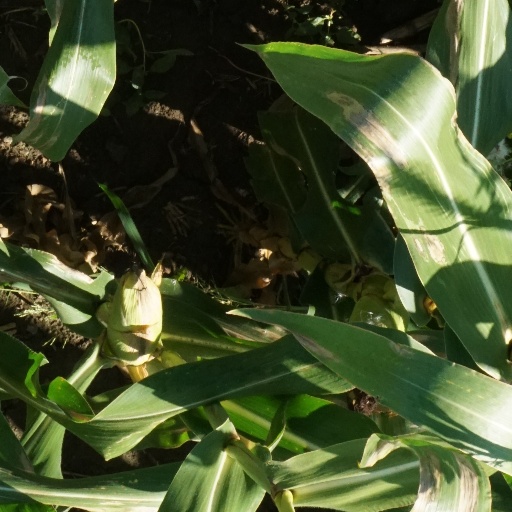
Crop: maize; corn